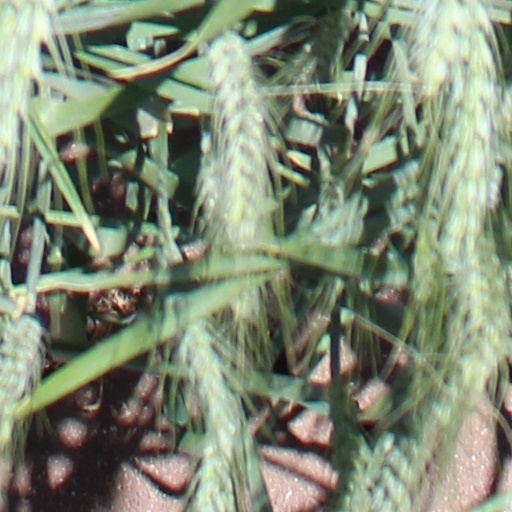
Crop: wheat